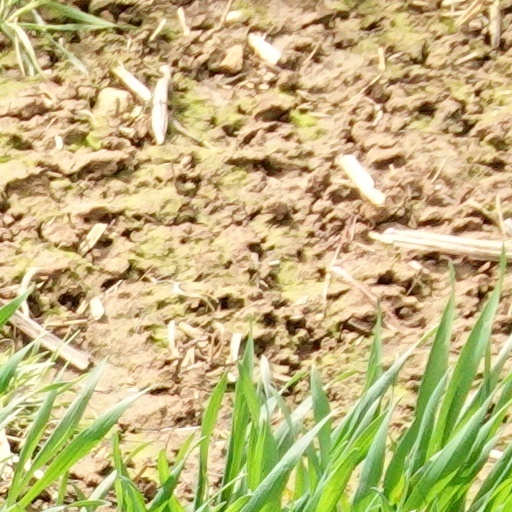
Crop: wheat